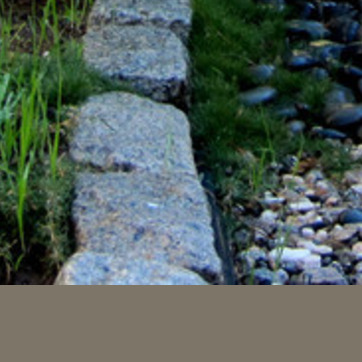
Material: stone